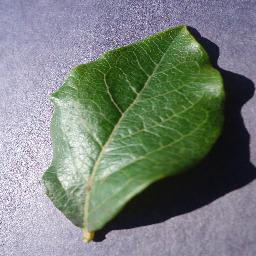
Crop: blueberry
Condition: healthy